Tango tree

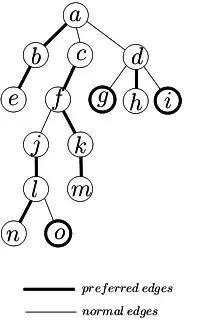
The preferred paths of a tree. Each node's preferred child is its most recently visited child.

First, we define for each node its "preferred child", which informally is the most-recently visited child by a traditional binary search tree lookup. More formally, consider a subtree "T", rooted at "p", with children "l" (left) and "r" (right). We set "r" as the preferred child of "p" if the most recently accessed node in "T" is in the subtree rooted at "r", and "l" as the preferred child otherwise. Note that if the most recently accessed node of "T" is "p" itself, then "l" is the preferred child by definition.